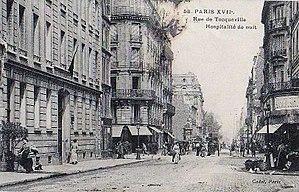
Carte postale - 58, Paris XVIIe, Rue de Tocqueville, Hospitalité de nuit
L'Œuvre de l'hospitalité de nuit était une société philanthropique de charité publique française, fondée en 1878 pour loger temporairement les sans-abri à Paris.